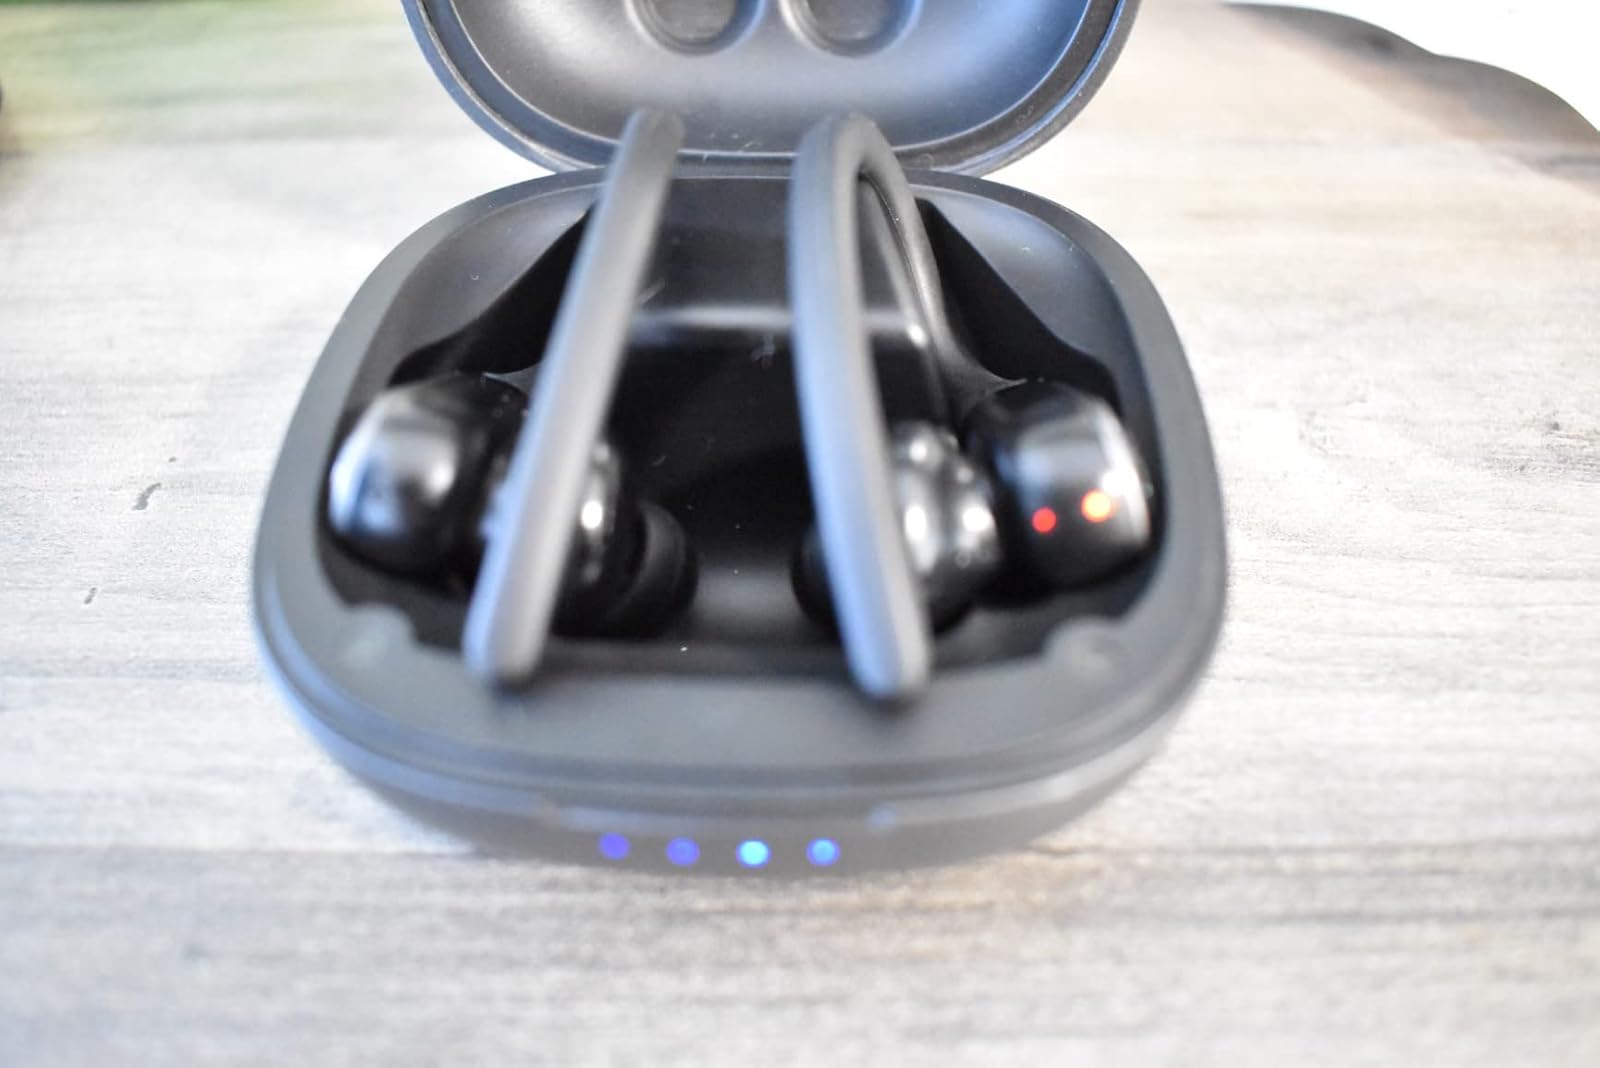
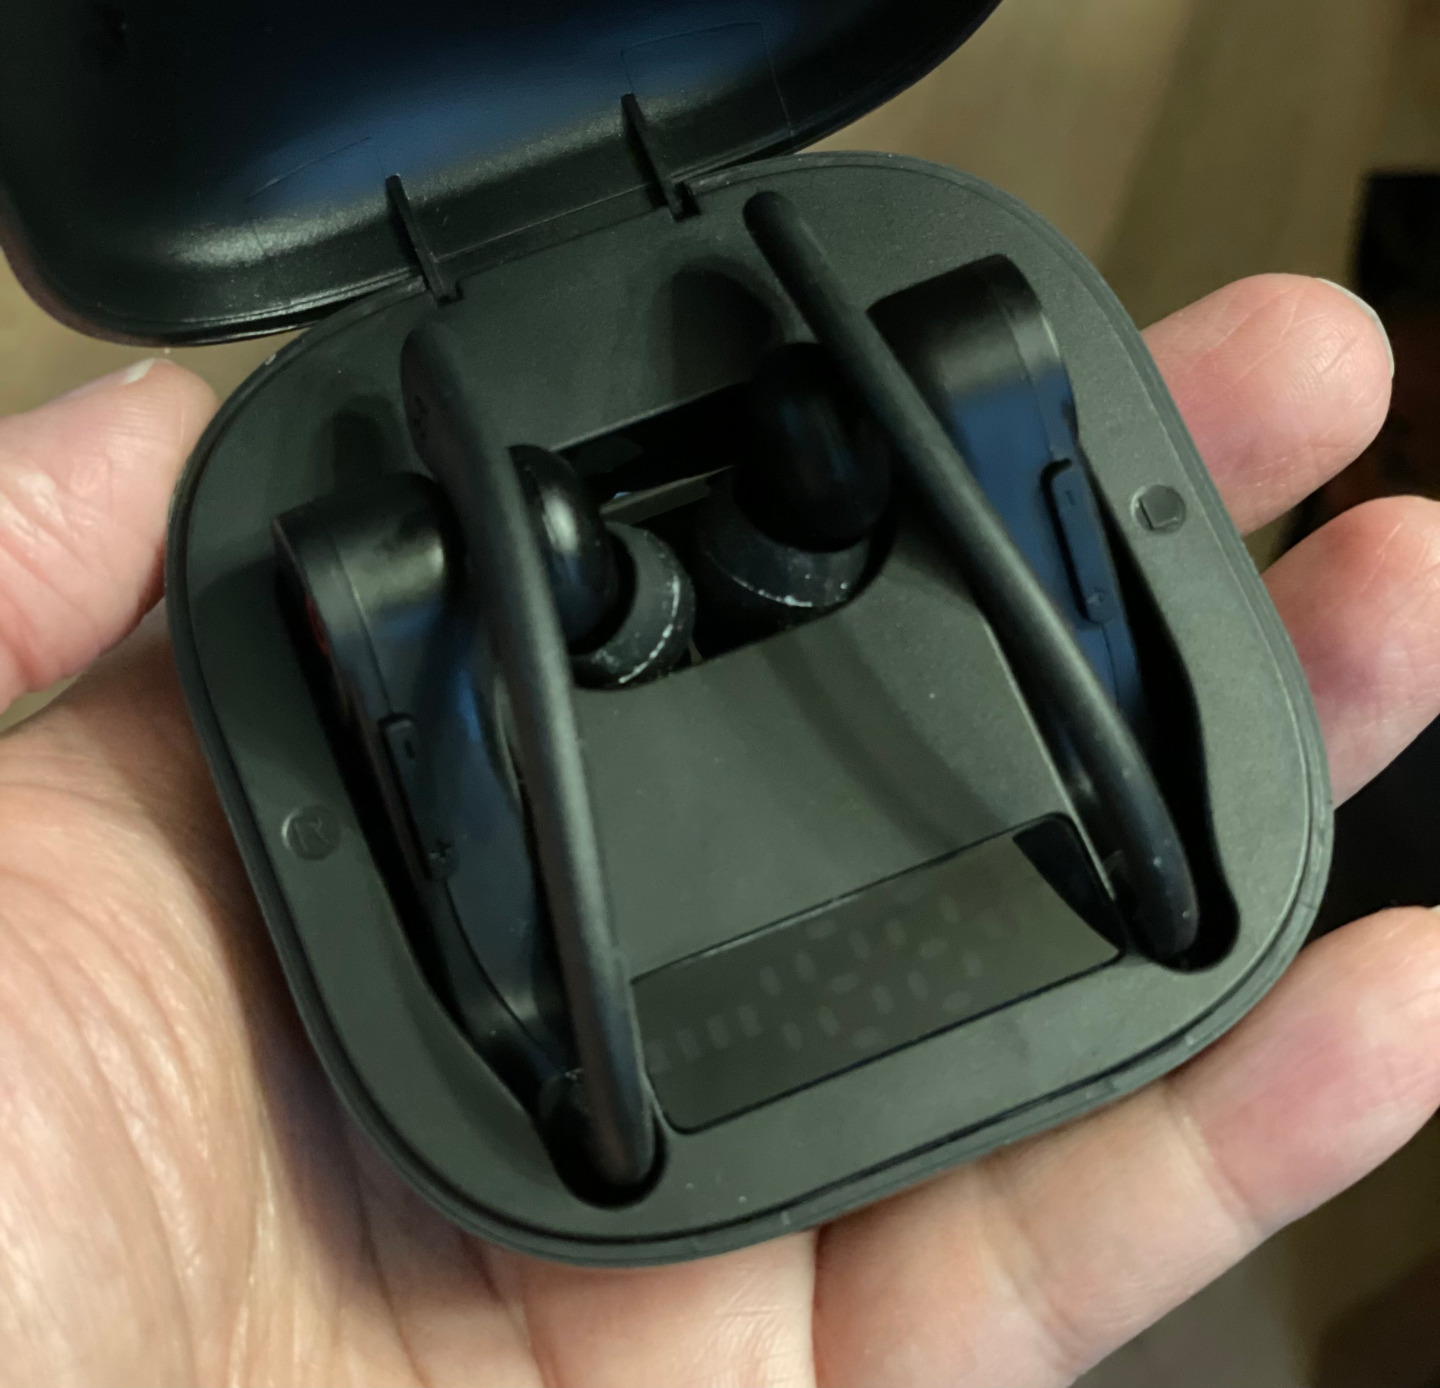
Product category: earbuds
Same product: no